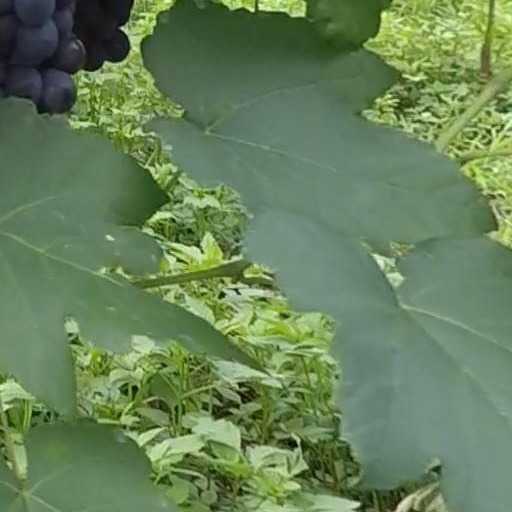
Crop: grape